Battle of Beirut (1912)

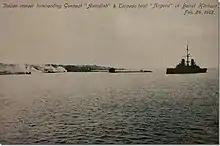
An Italian cruiser bombards two Ottoman ships with smoke billowing over the city.

The two Italian cruisers approached the harbour and fired a blank shot at the Ottoman vessels lying there. Upon sighting the Italian ships, the Ottoman commander on "Avnillah" sent out a launch under a flag of truce to communicate with the enemy. While negotiating, the Ottoman commander ordered "Angora" to position itself near the harbour's mole. At 07:30, Admiral Revel ordered the Ottoman launch to return with an ultimatum addressed to the Wāli of Beirut informing him to surrender his two warships by 09:00. The message was received by the Wali at 08:30. The Wali was in the process of issuing an order of surrender but this was not received by the Italians by the deadline. Accordingly, at 09:00, the Italians began their attack on the Ottoman ships in the harbor.